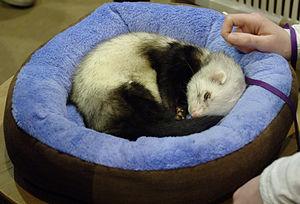
Recentrage de File:Salon agriculture 2009 - furet.jpg pour illustration
Le furet est un mustélidé exclusivement domestique du genre Mustela, genre qui comprend également la belette, l'hermine et le vison. C'est une sous-espèce de Mustela putorius domestiquée au cours du Iᵉʳ millénaire av. J.-C. et qui n'existe pas naturellement à l'état sauvage. Traditionnellement utilisé pour la chasse aux rongeurs près des habitations et au lapin dans les terriers, le furet est également élevé pour sa fourrure et comme animal de laboratoire. Il est de nos jours essentiellement apprécié comme animal de compagnie.